Orotelli

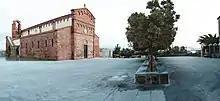
Church of San Giovanni

Human presence in the area is testified as early as the Nuragic period. In the Middle Ages it was part of the Giudicato of Torres and then of that of Arborea, until falling to the Aragonese.